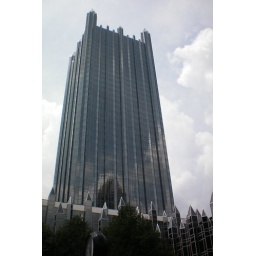
mirror'ey castle building in downtown pittsburgh